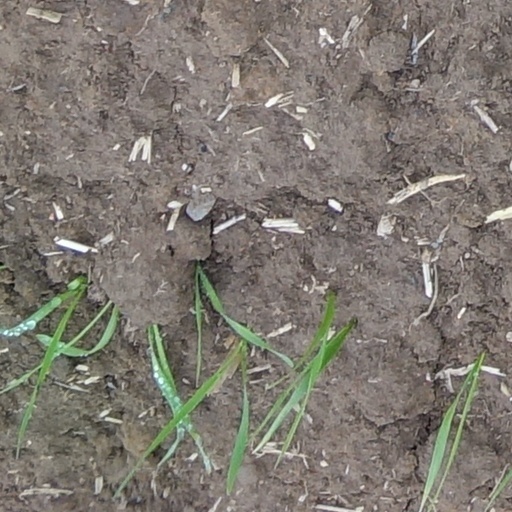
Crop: wheat